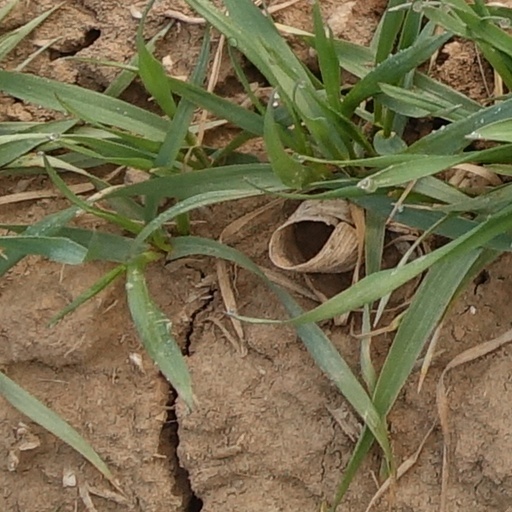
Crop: wheat